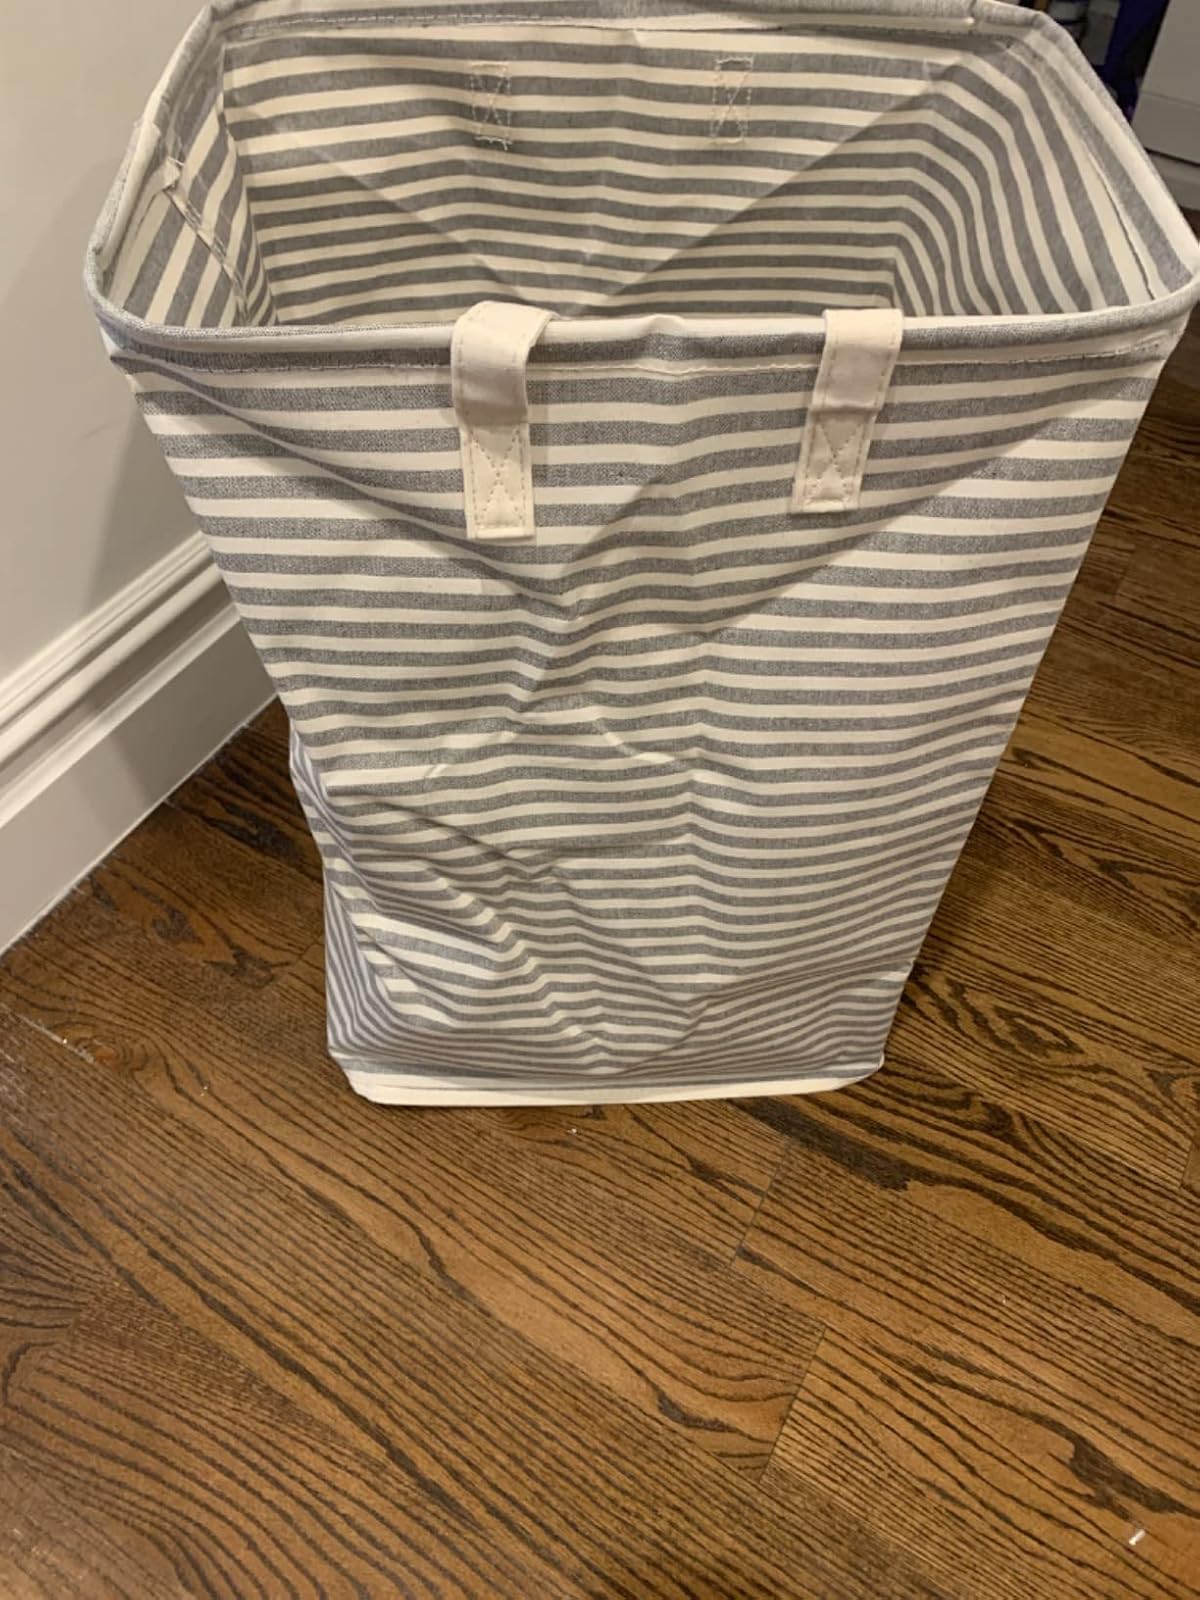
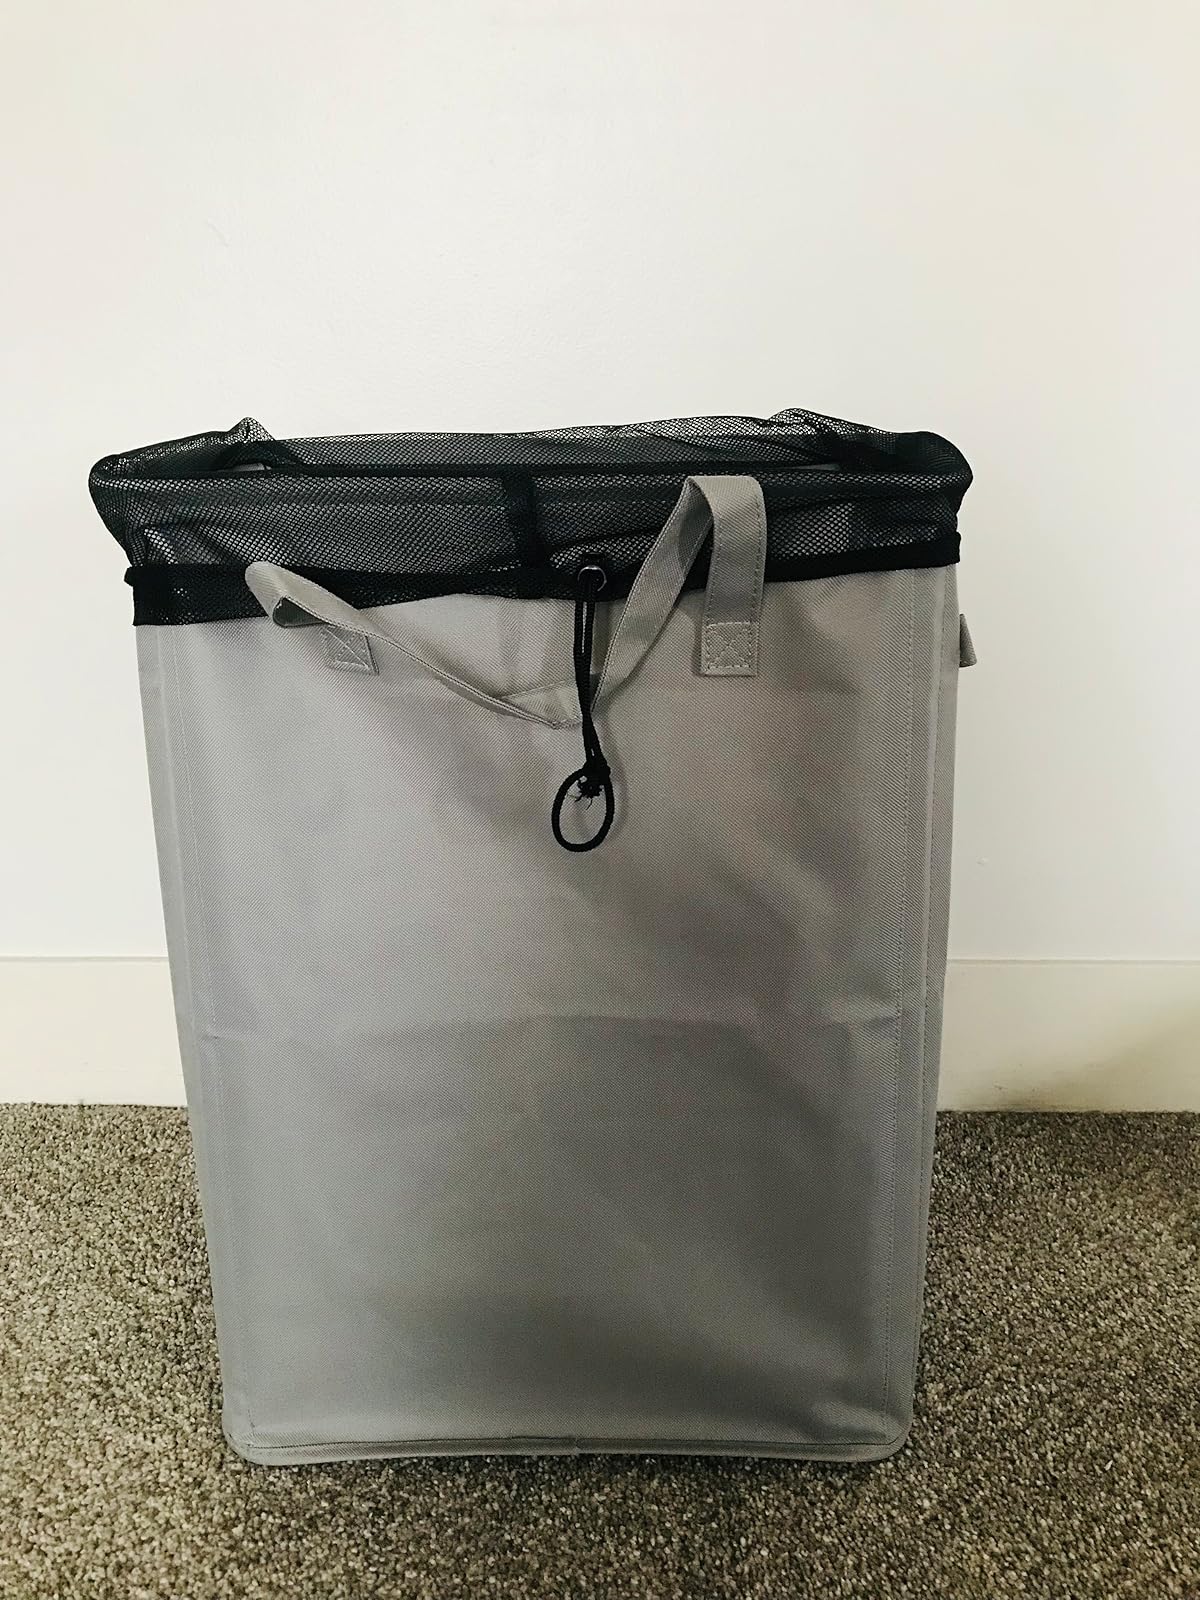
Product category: items_hamper
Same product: no